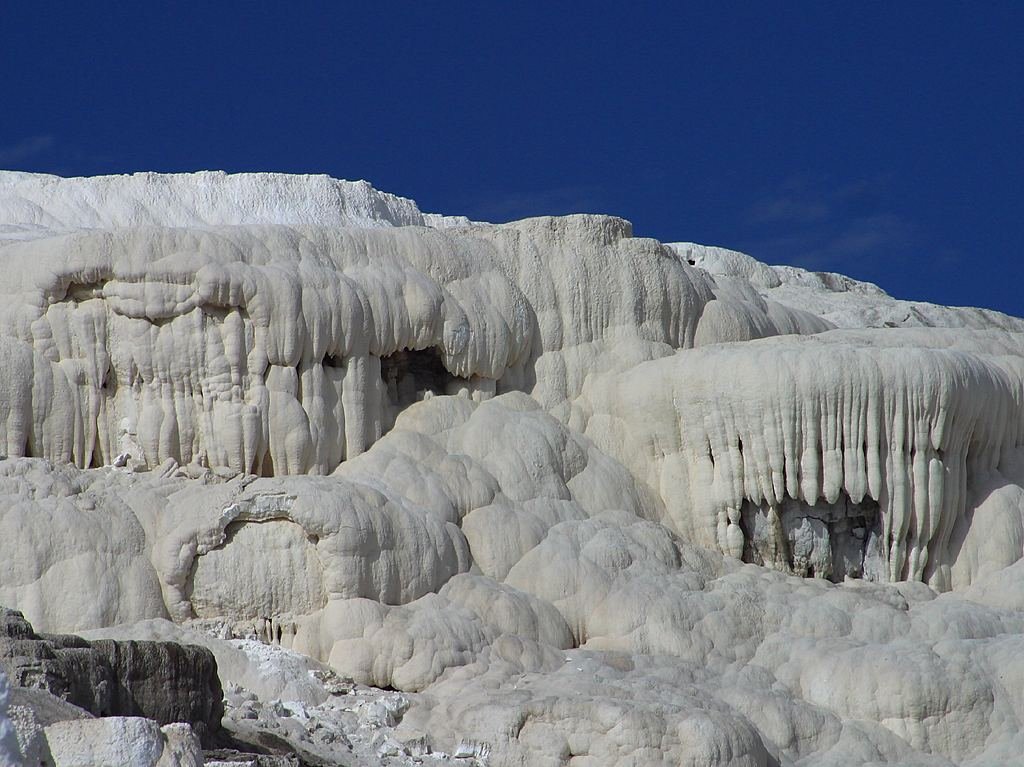
nature, mountain, snow, winter, formation, cliff, ice, usa, terrain, national park, geology, badlands, plateau, wyoming, yellowstone national park, calcium deposits, deposits, sinter